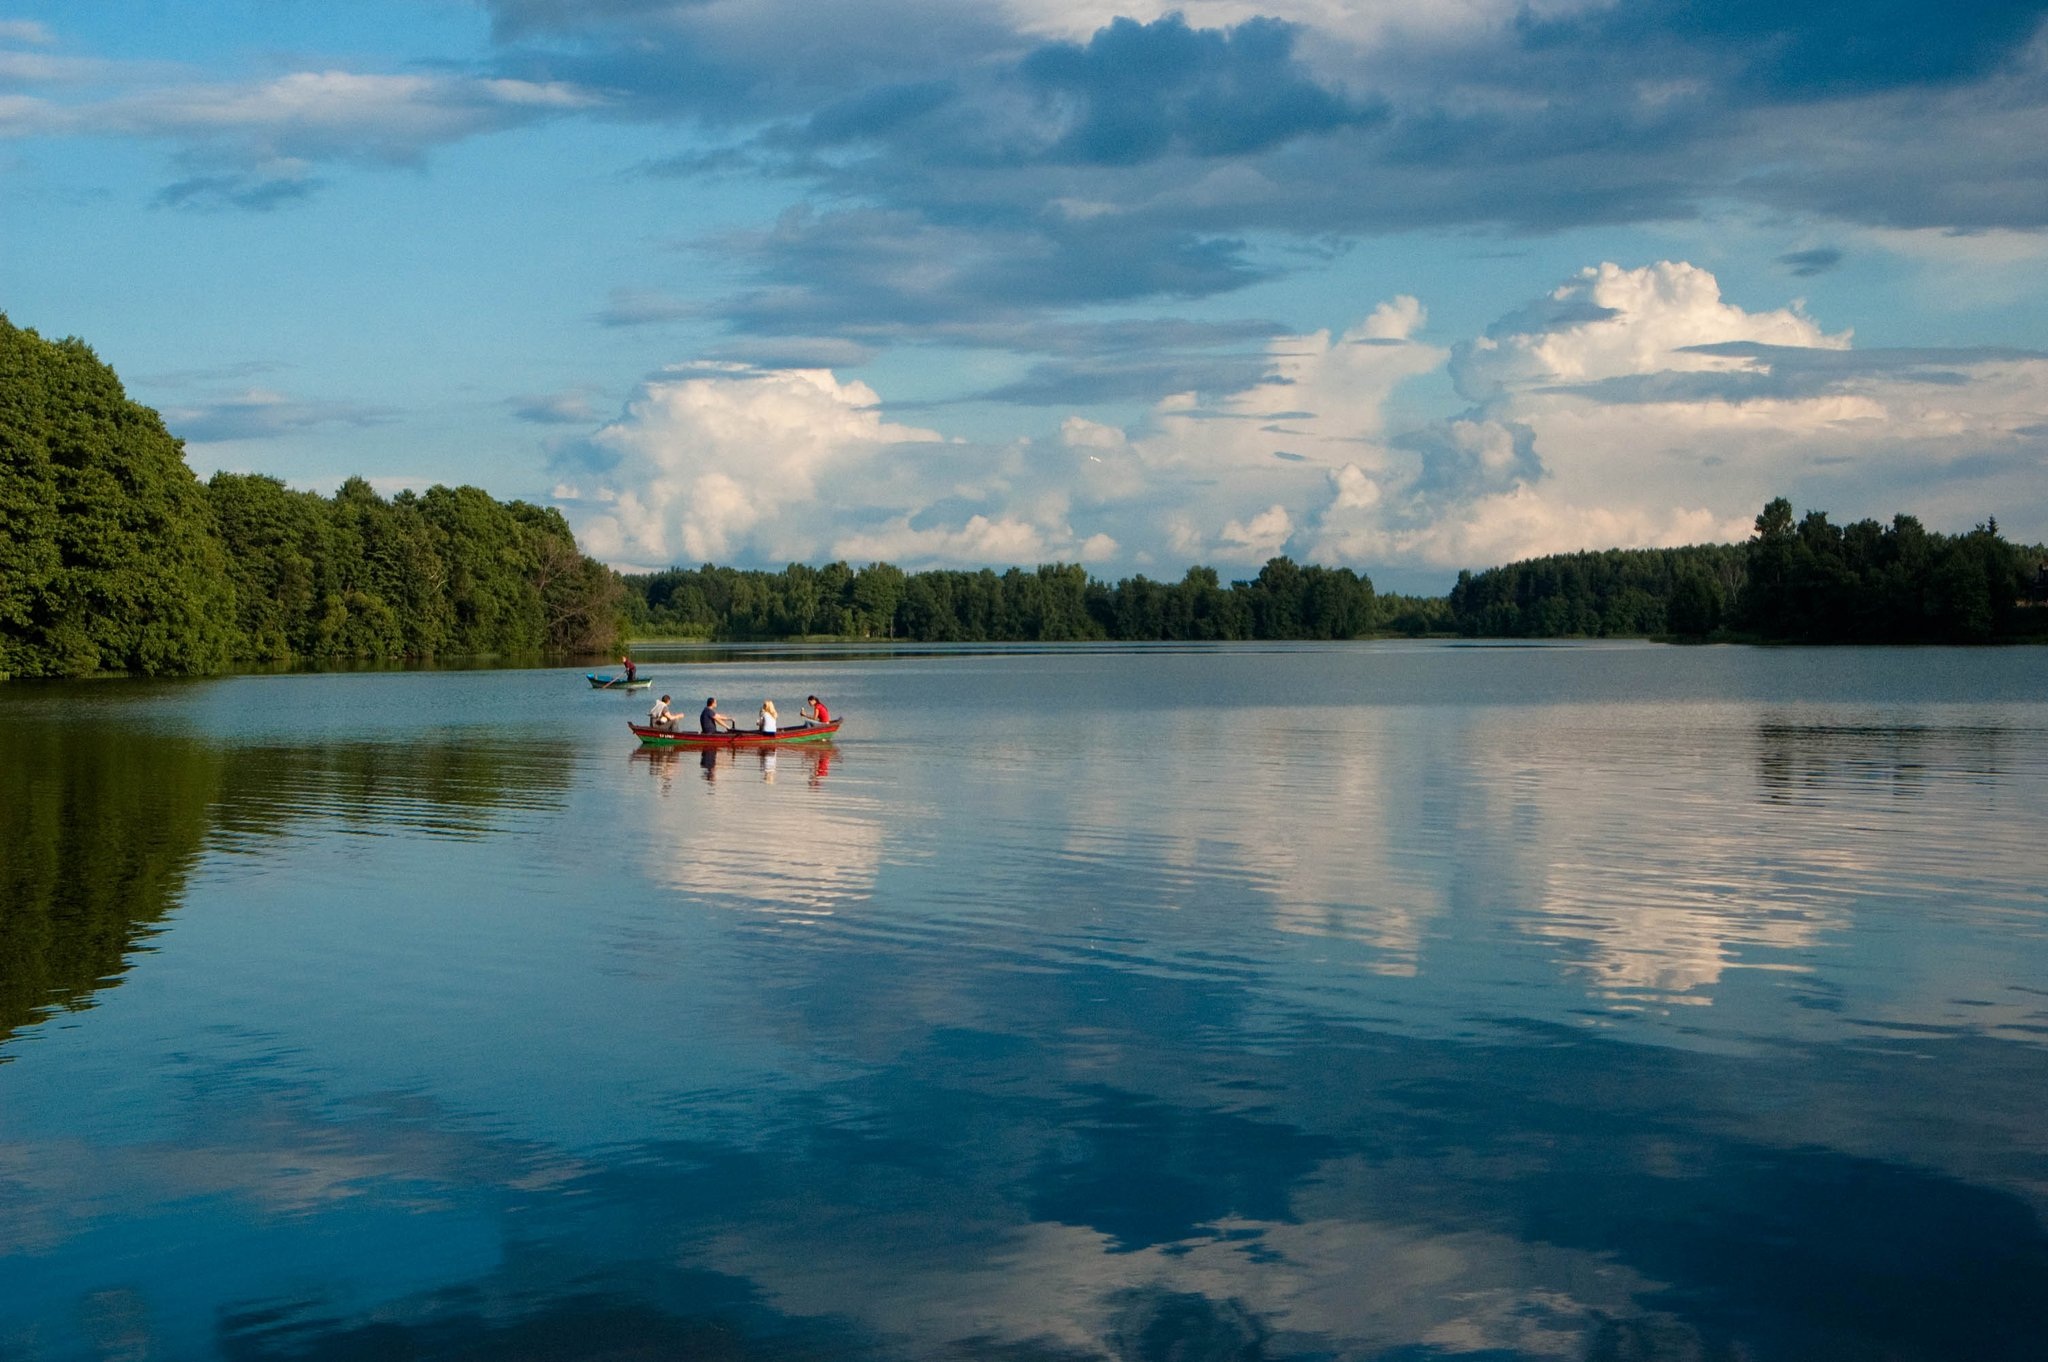
sea, water, nature, cloud, sky, boat, morning, lake, view, river, summer, dusk, reflection, vehicle, holiday, lagoon, bay, reservoir, tourism, body of water, boating, loch